Pico hydro

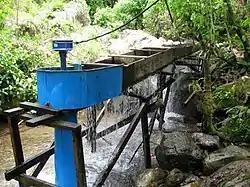
A pico hydro system made by the "Sustainable Vision project" from Baylor University

Pico hydro is a term used for hydroelectric power generation of under 5 kW. These generators have proven to be useful in small, remote communities that require only a small amount of electricity for example, to power one or two fluorescent light bulbs and a TV or radio in 50 or so homes. Even smaller turbines of 200–300 W may power a single home with a drop of only . Pico-hydro setups typically are run-of-stream, meaning that a reservoir of water is not created, only a small weir is common, pipes divert some of the flow, drop this down a gradient, and through the turbine before being exhausted back to the stream.